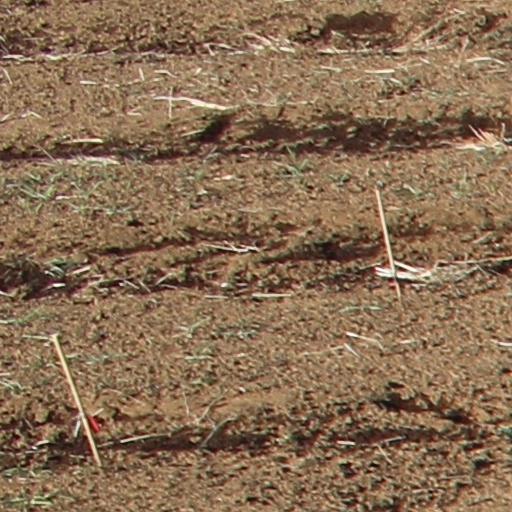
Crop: wheat